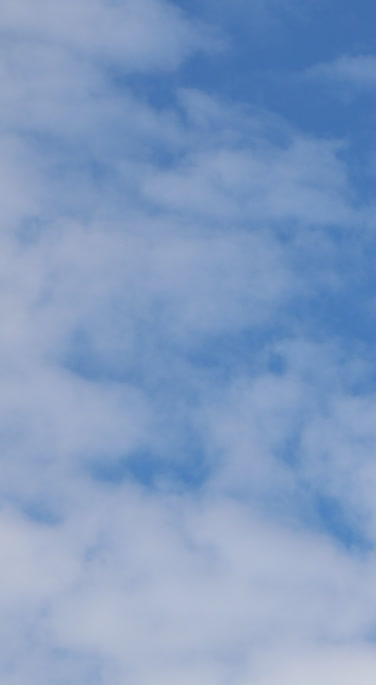
Cloud type: Altocumulus